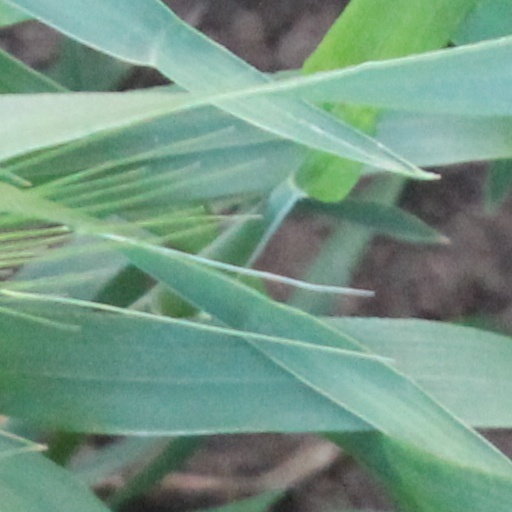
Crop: wheat